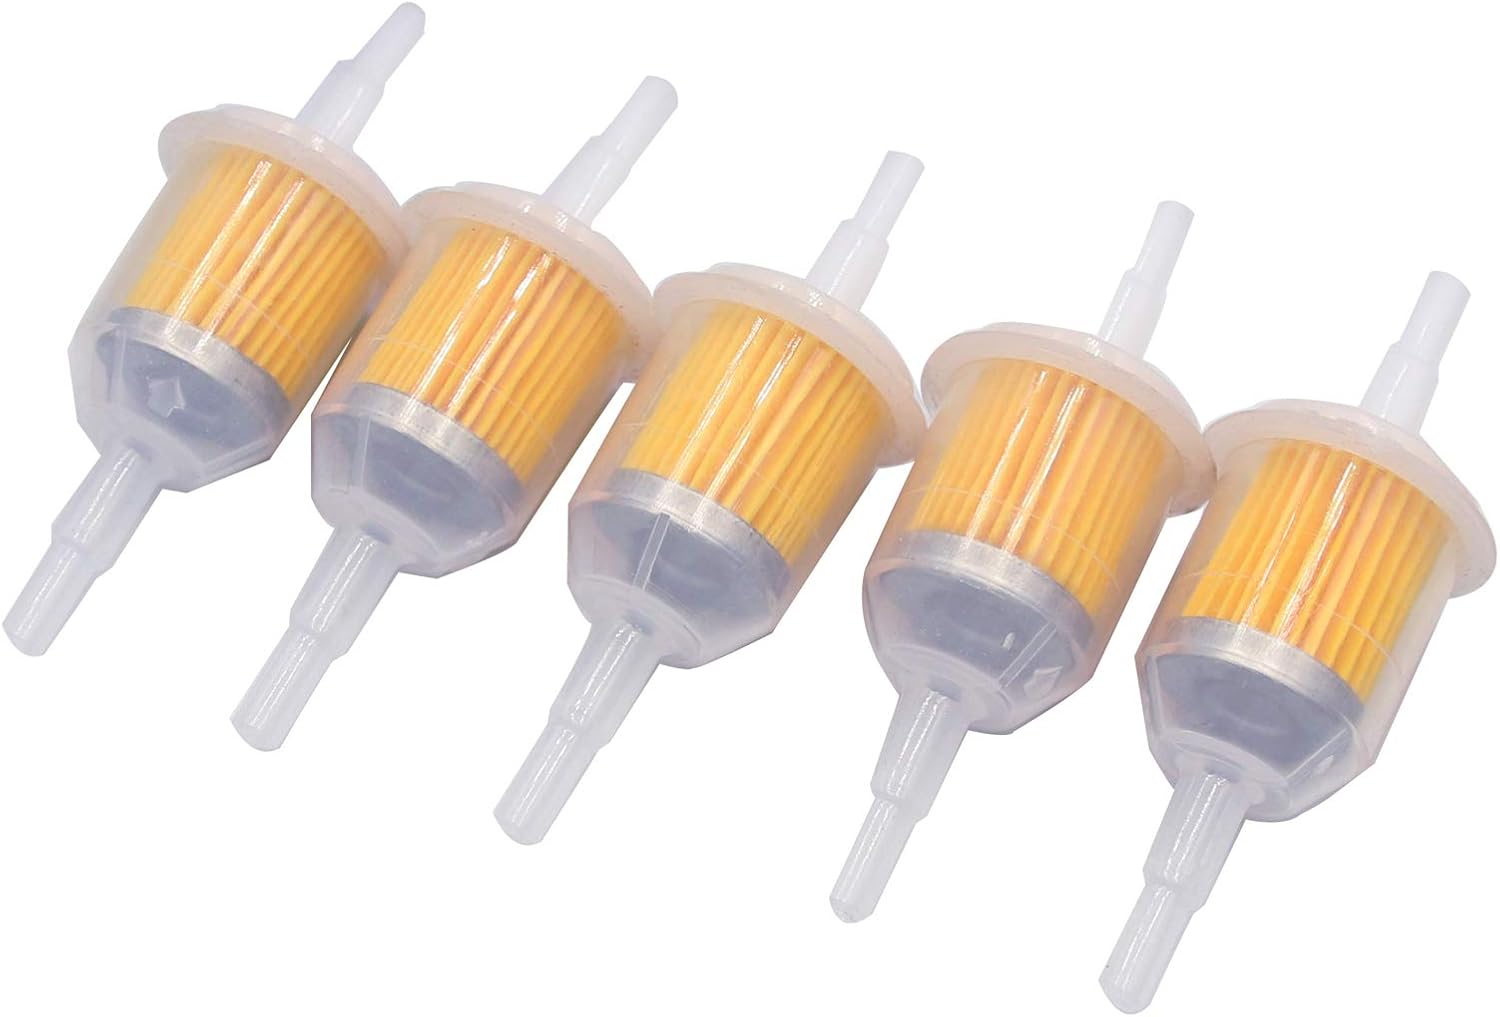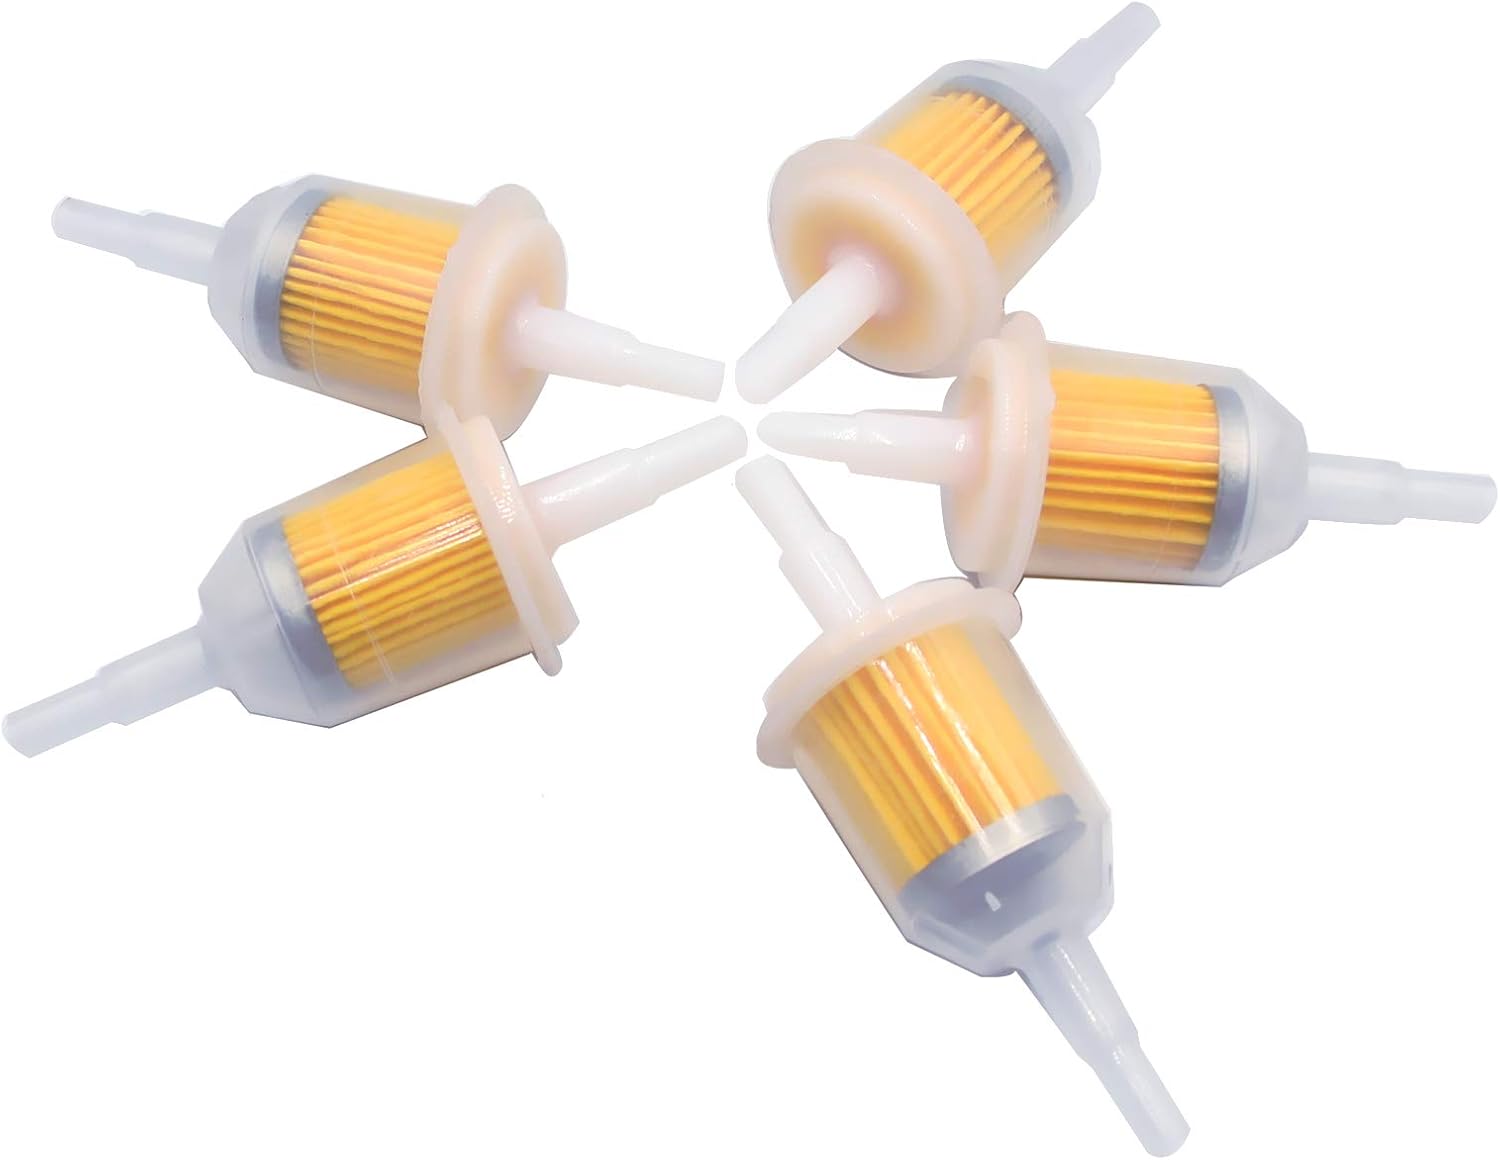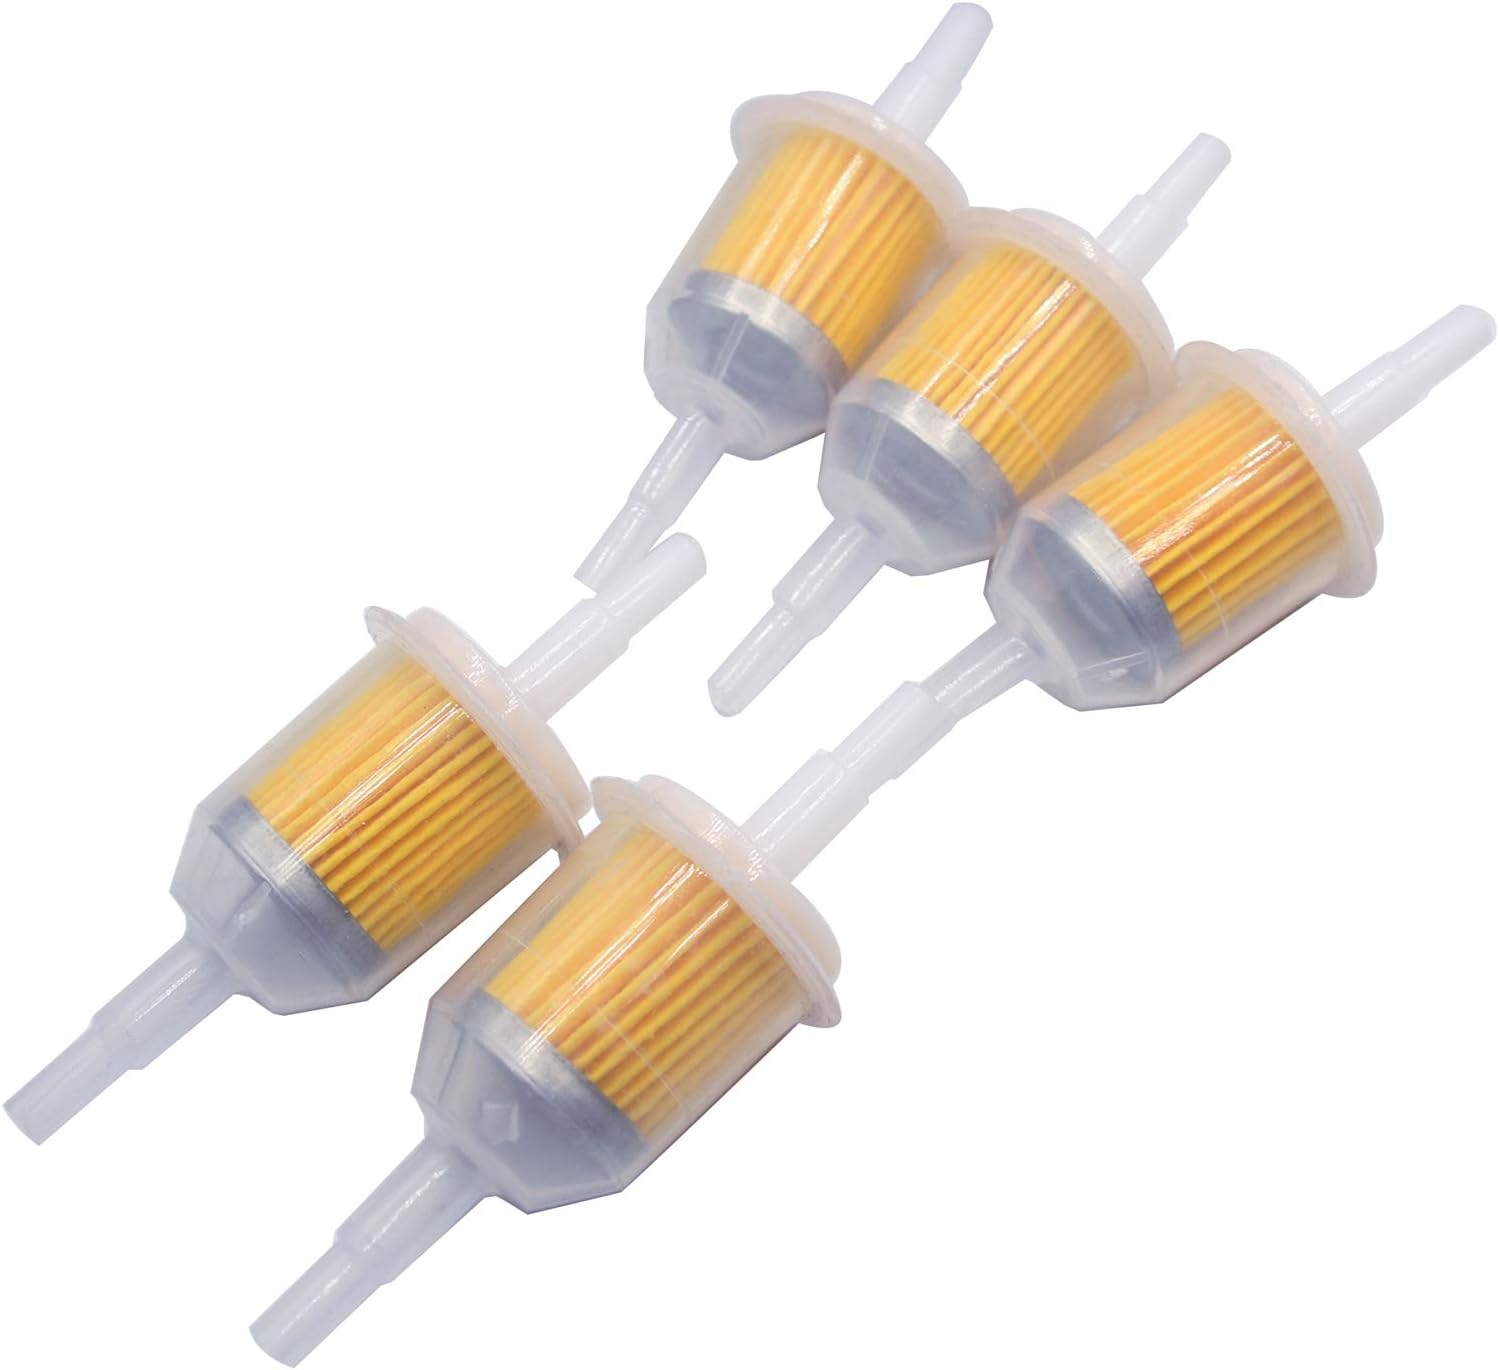
Fuel Filters 1/4 Inch x 5/16 Inch for Briggs Stratton Kawasaki Kohler John Deere Small Engines (Pack of 5)
Category: Automotive
Fitment: Fits John Deere, Kawasaki, Kohler, Briggs and Stratton engines, Best tool for Replacement Parts Filters Fuel Filters Can be used on many small tractors, lawn mowers, snowmobiles, garden tillers, go karts, generators, and more with 1/4" or 5/16" fuel lines Features: Upgraded Filter Paper ,the number of pleats of the filter paper is dense, and it sticks firmly to the shell without gaps This prevents impurities from easily mixing into the liquid Package includes: 5 PCS Gas Inline Fuel Filters
Features: Fits Briggs and Stratton, John Deere, Kawasaki, Kohler engines, Best tool for Replacement Parts Filters Fuel Filters | Can be used on many small tractors, lawn mowers, snowmobiles, garden tillers, go karts, generators, and more with 1/4" or 5/16" fuel lines | The material is plastic and paper and metal，appearance is transparency and neat. No rough burrs, strong visibility | The number of pleats of the filter paper is dense, filter the impurities, dirt, particles in fuel, prevent blockage of carburetor, only allows clean fuel flows in and keep engines at full power | Package includes 5 PCS Gas Inline Fuel Filters